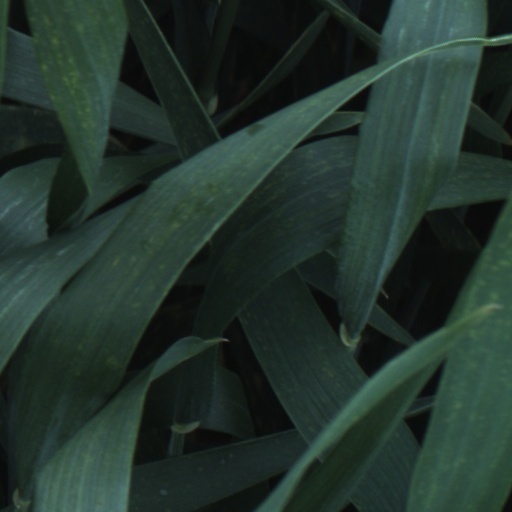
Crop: wheat